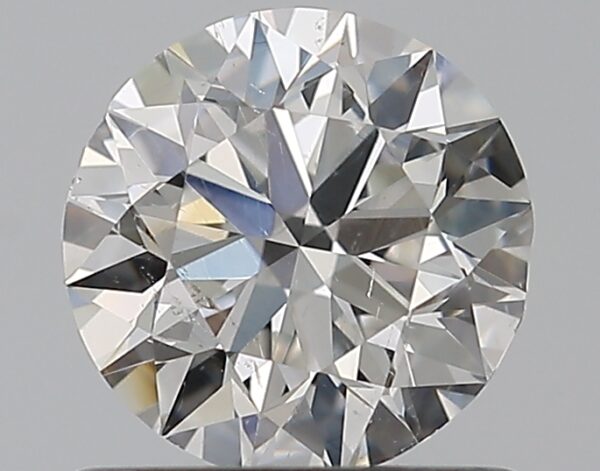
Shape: round
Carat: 0.7
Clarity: SI1
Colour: F
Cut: EX
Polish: EX
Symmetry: VG
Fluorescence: N
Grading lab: GIA
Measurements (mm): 5.62 x 5.69 x 3.53